Answer in natural language. How many Paintings are visible in the scene? Choose between the following options: 2, 0, 3, 3 or 4
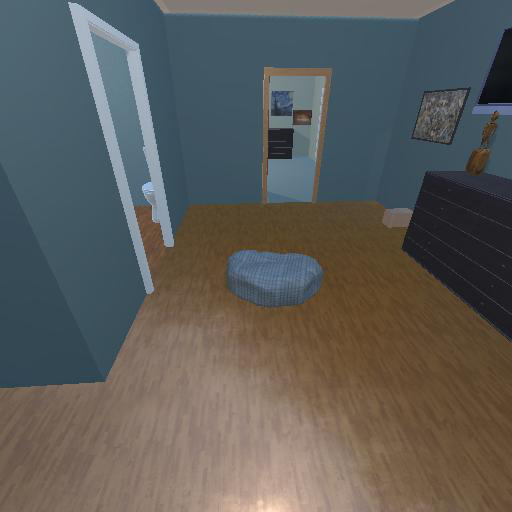
<answer>3</answer>